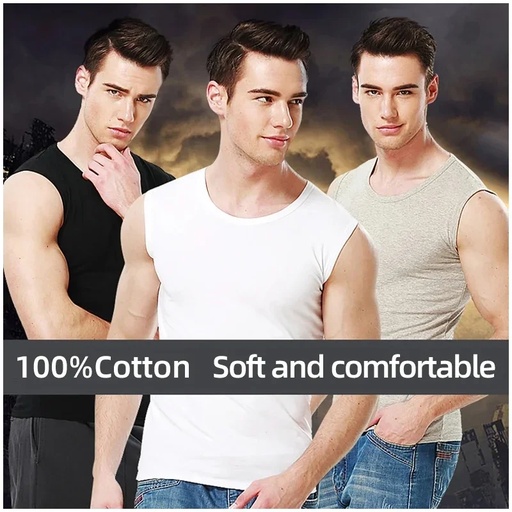
Four Seasons Slim Men's Pure Cotton Vest Simple Fashion Sports Vest Youth Fitness Training Play Sleeveless Round Neck T
SPECIFICATIONS Applicable Scene : CASUAL Applicable Season : Four Seasons Brand Name : NoEnName_Null CN : Zhejiang Choice : yes Collar : O-Neck Craft of Weaving : Knit Gender : Men High-concerned chemical : None Hooded : No Item Type : tops Material : COTTON Model Number : 03 Origin : Mainland China Style : Casual Tops Type : TANK TOPS
Brand: Fixic store
Category: Apparel & Accessories > Clothing > Activewear > Activewear Vests & Jackets > Vests